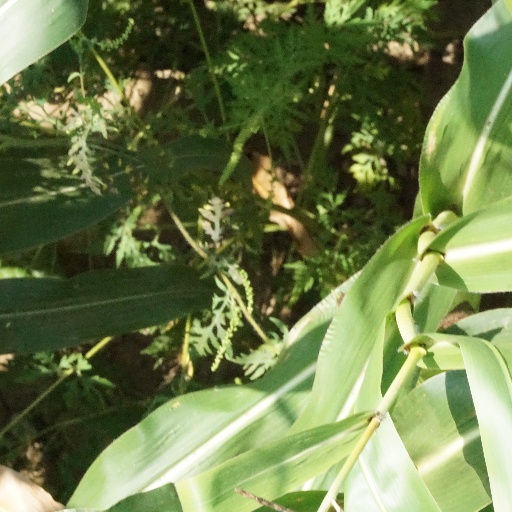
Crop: maize; corn